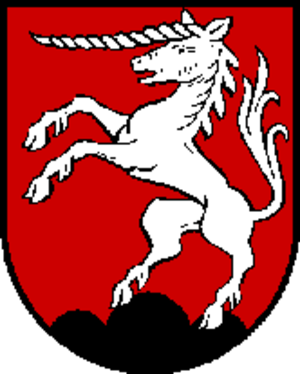
Perg est une commune autrichienne du district de Perg en Haute-Autriche.